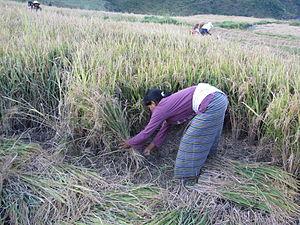
Le Bhoutan, en forme longue le royaume du Bhoutan, est un pays d’Asie du Sud sans accès à la mer. Il est situé dans l’Est de la chaîne de l’Himalaya, enclavé entre l’Inde au sud, à l’est et à l’ouest-sud-ouest, avec laquelle il partage 605 km de frontières terrestres, et la Chine au nord et à l'ouest-nord-ouest avec 470 km de frontières. Plus à l'ouest, il est séparé du Népal par l'État indien du Sikkim, et plus au sud il est séparé du Bangladesh par les États indiens d'Assam et du Bengale-Occidental. Sa capitale et plus grande ville est Thimphou.
L'environnement au Bhoutan est l'environnement du pays Bhoutan.